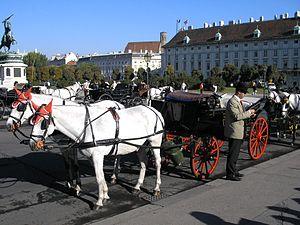
Autriche, Vienne, Heldenplatz